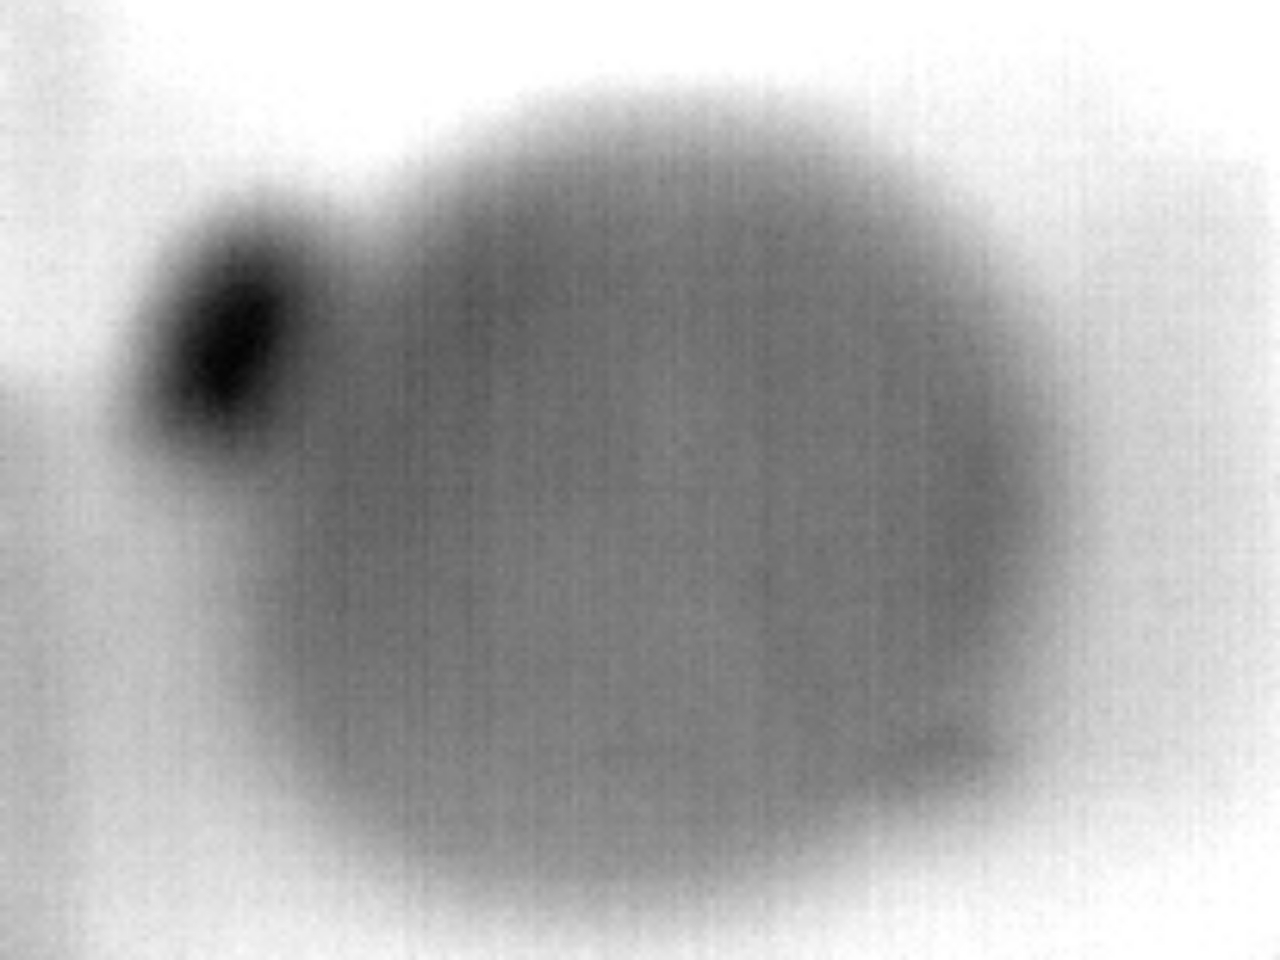
Label: No Defect